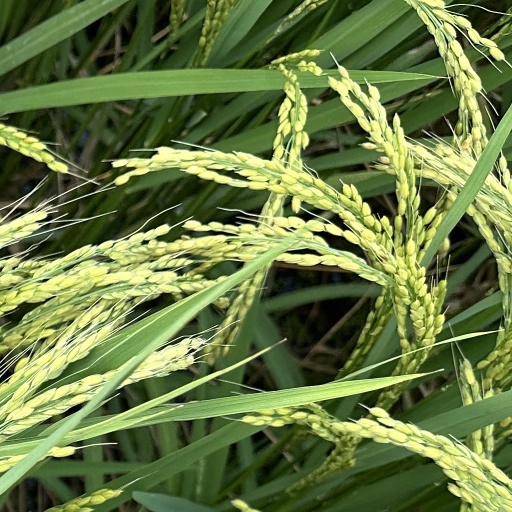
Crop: rice